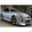
Label: automobile